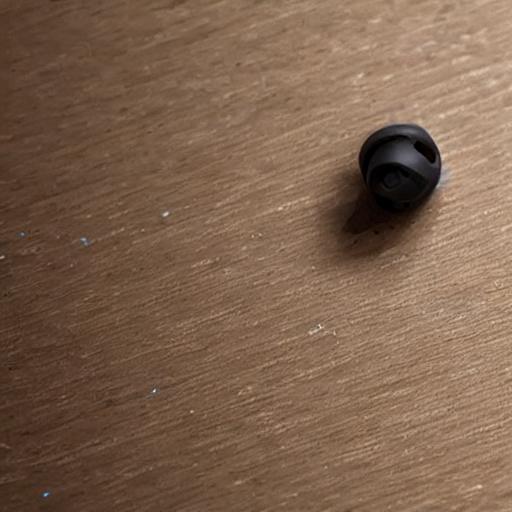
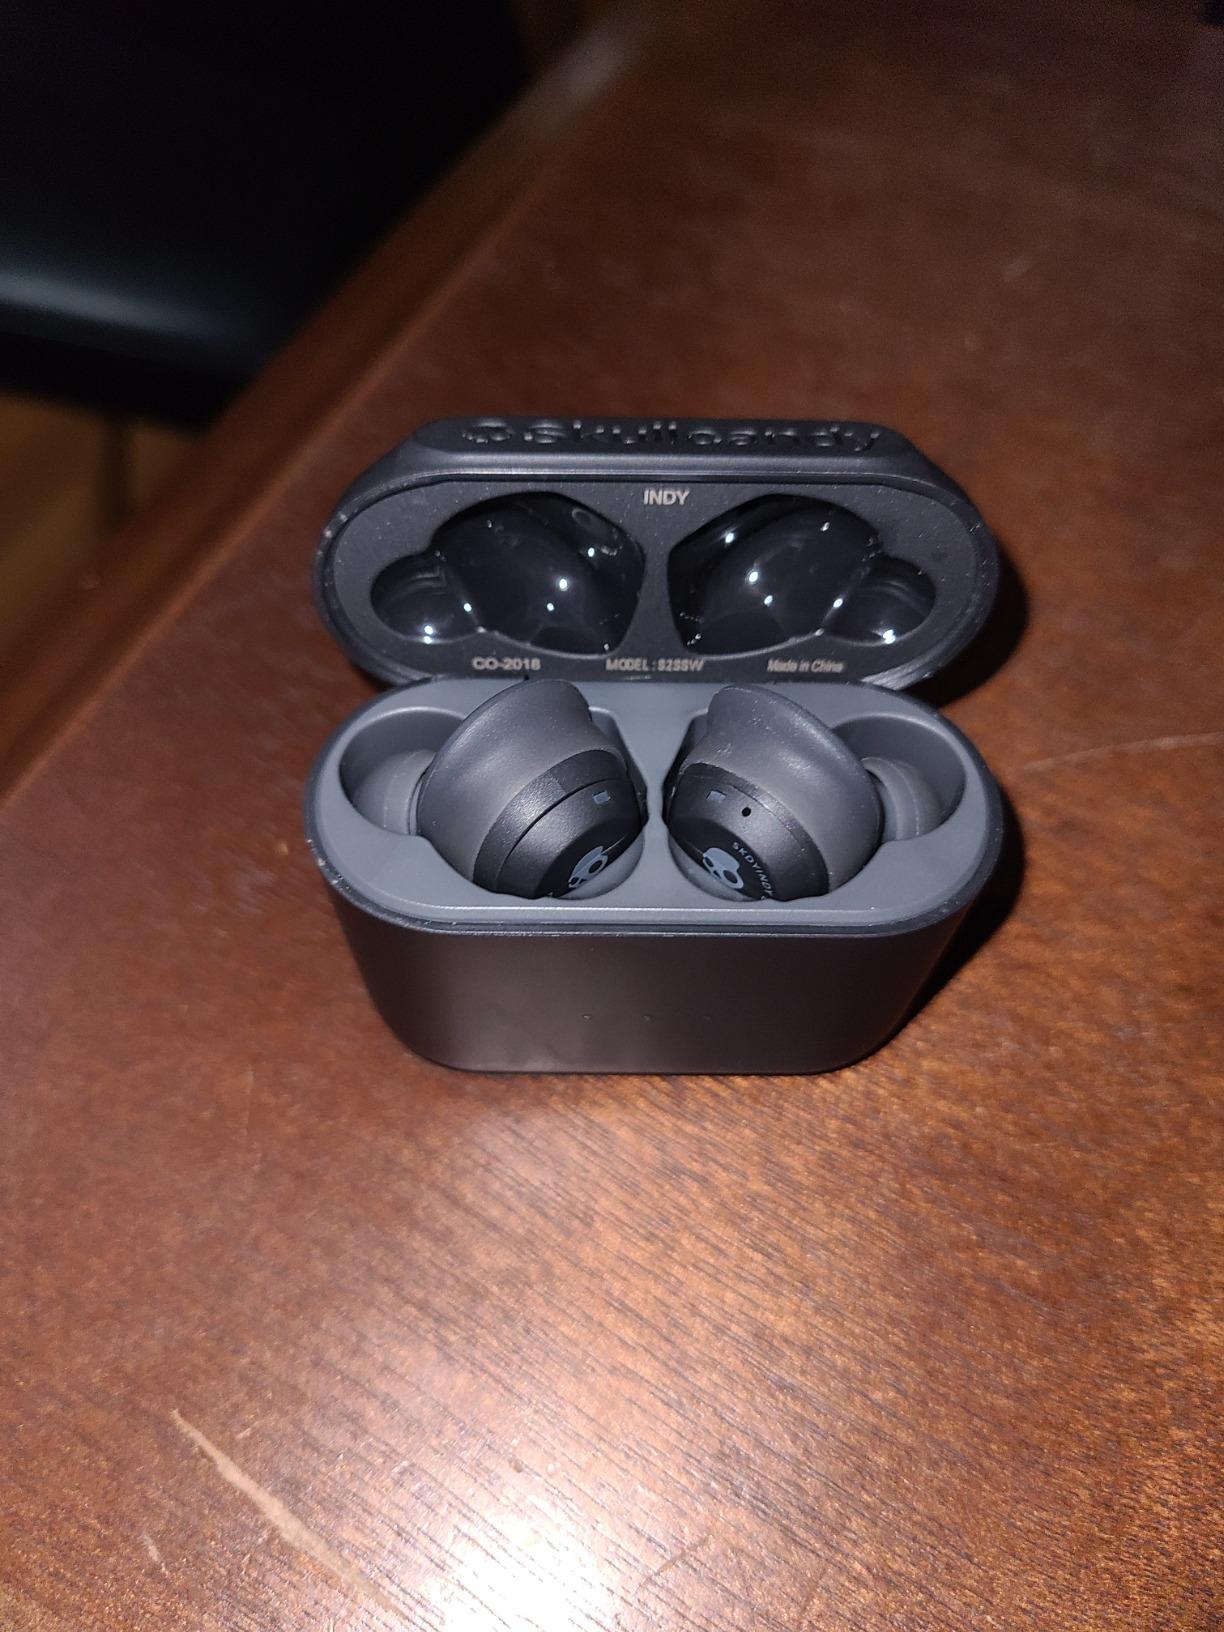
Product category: earbuds
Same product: no